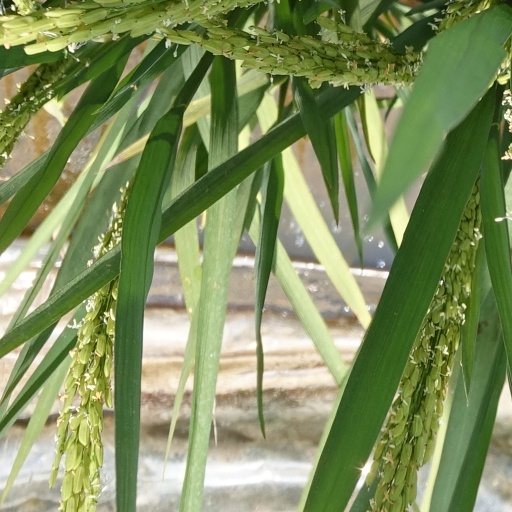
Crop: rice